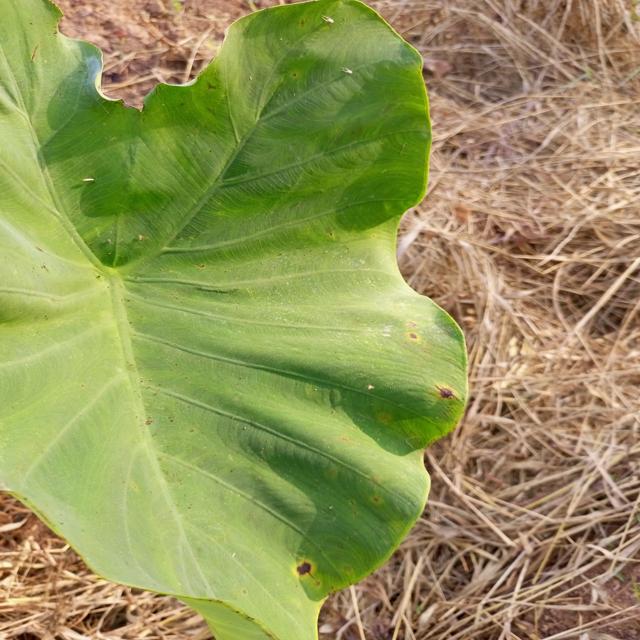
Label: Early_Blight